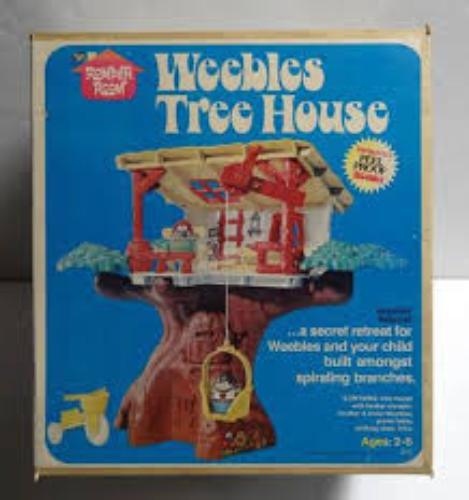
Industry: Leisure